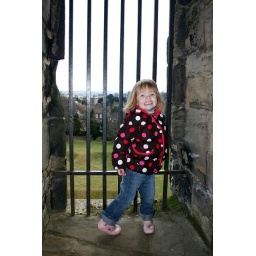
Posing in the tower at the castle Ashby de la Zouch